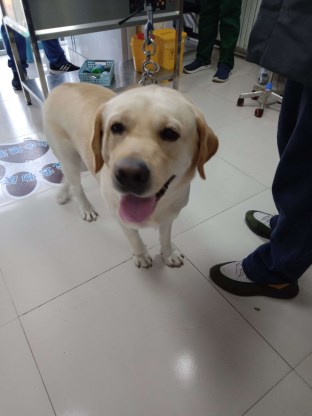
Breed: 3580-n000122-Labrador_retriever